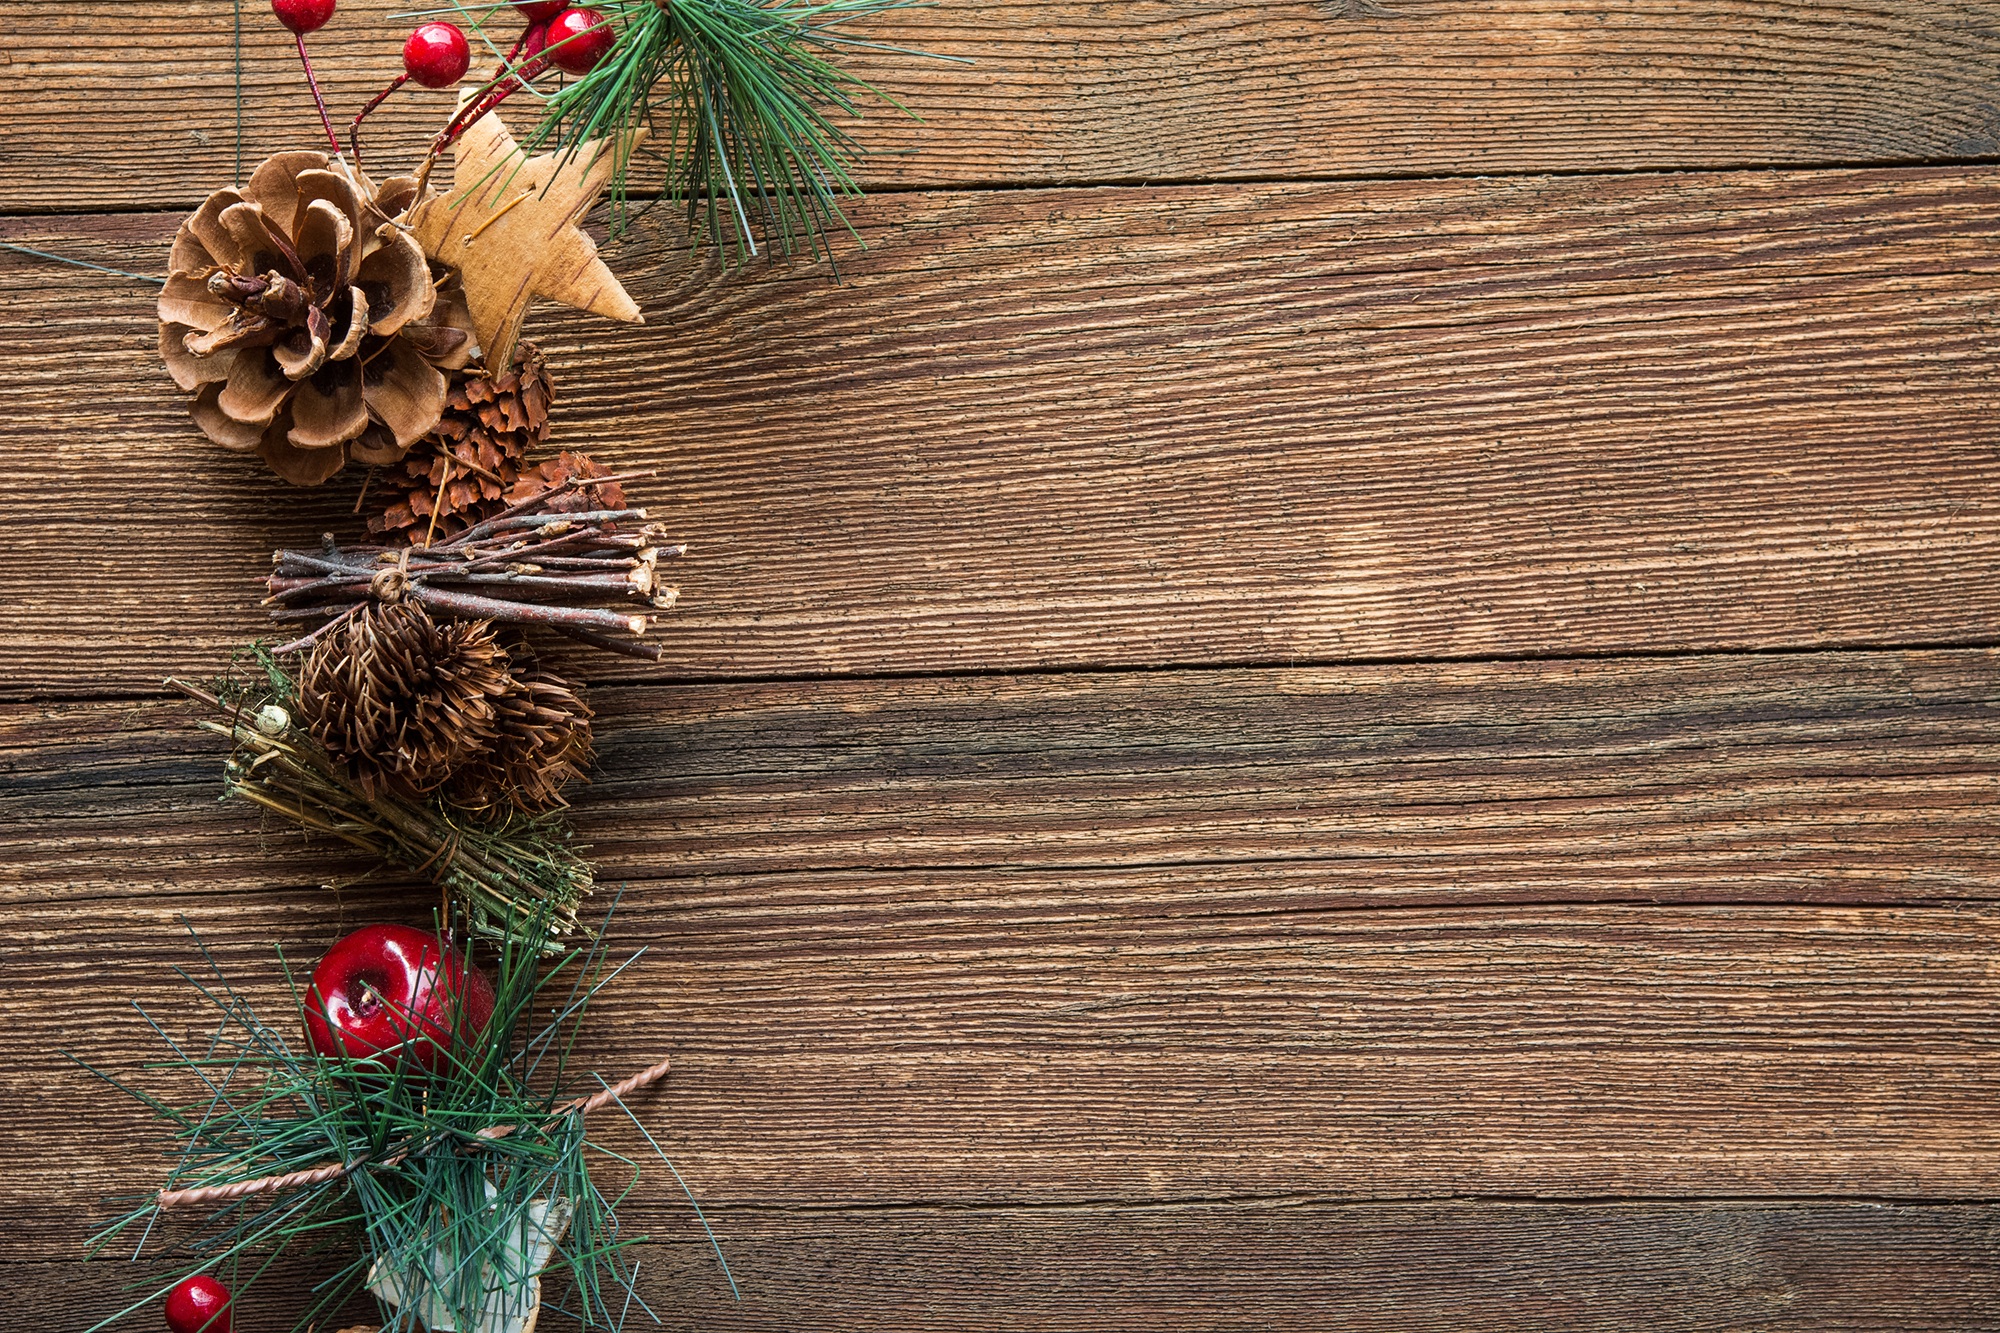
tree, branch, wood, flower, decoration, brown, christmas, close, twig, deco, advent, christmas decoration, christmas time, background, text freedom, copy space